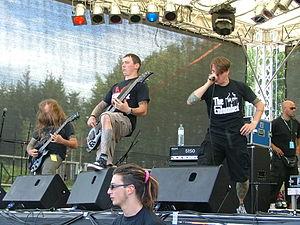
Fear My Thoughts est un groupe de death metal mélodique et metalcore allemand, originaire de Rheinfelden, Bade-Wurtemberg. Le 25 novembre 2009, Fear My Thoughts annonce sur son site web sa dissolution en 2010. Il donne un concert d'adieu le 25 février 2010 à Lörrach.